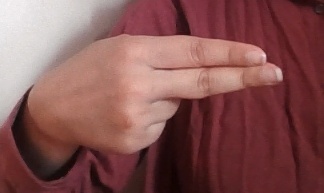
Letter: ain